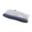
Label: keyboard